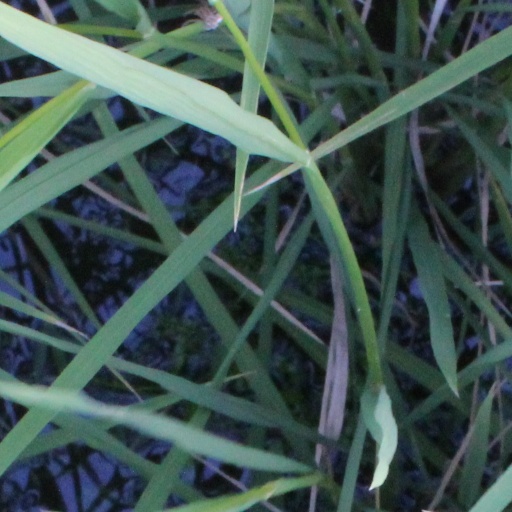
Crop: rice